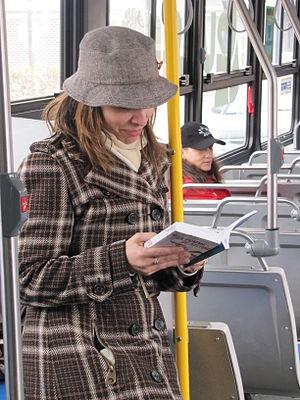
L'auteure québécoise Valérie Harvey donne lecture d'un extrait d'un de ses ouvrages à bord d'un autobus de la Société de transport de Lévis à l'occasion de la Journée mondiale du livre et du droit d'auteur 2015.
Valérie Harvey, née le 2 octobre 1979 à La Malbaie, est une écrivaine et sociologue québécoise. Elle s'intéresse principalement au Japon, avec cinq publications consacrées à ce pays, où elle a vécu quelques années. Elle est sociologue aux Éclaireurs sur les ondes d'ICI Radio-Canada Première. Elle fut également à la table des Humanistes de l'émission Médium large à la même chaîne. Elle tient le blogue de voyage Nomadesse depuis 2003 et a fait partie du duo Yume qui composait des chansons en japonais et en français.